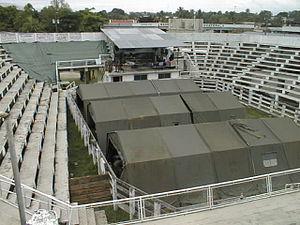
Base avancée du RSMA de Martinique dans les arènes municipales de Morales (Guatémala) - Novembre 1998
L'ouragan Mitch fut le deuxième plus meurtrier et l'un des plus puissants ouragans enregistrés dans le bassin Atlantique, avec des vents atteignant 290 km/h. Mitch était le treizième cyclone tropical, le neuvième ouragan, et le troisième ouragan majeur de la saison cyclonique 1998. À l'époque, Mitch était l'ouragan du bassin Atlantique le plus fort jamais observé au mois d'octobre, depuis dépassé par l'ouragan Wilma durant la saison cyclonique 2005. Il fut alors aussi classé comme le quatrième ouragan atlantique le plus intense depuis que sont enregistrées des données météorologiques, bien qu'il soit passé à la septième place depuis.
L'opération Cormoran est une opération extérieure humanitaire conduite par les forces armées françaises en Amérique centrale à la suite de l'ouragan Mitch en octobre-novembre 1998.